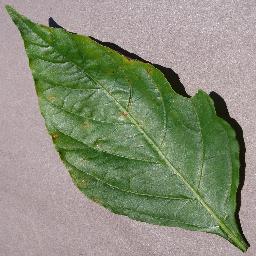
Label: Pepper,_bell___Bacterial_spot